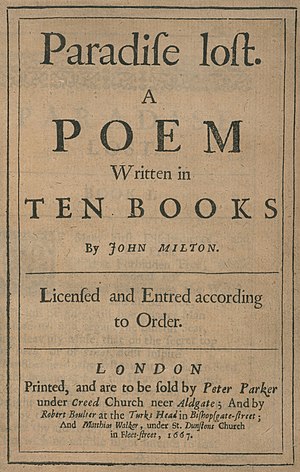
Paradise Lost (digt)
Titelsiden til bogværkets førsteudgave.
Paradise Lost er et blankversdigt fra 1667 af John Milton og et af verdenslitteraturens episke hovedværker.